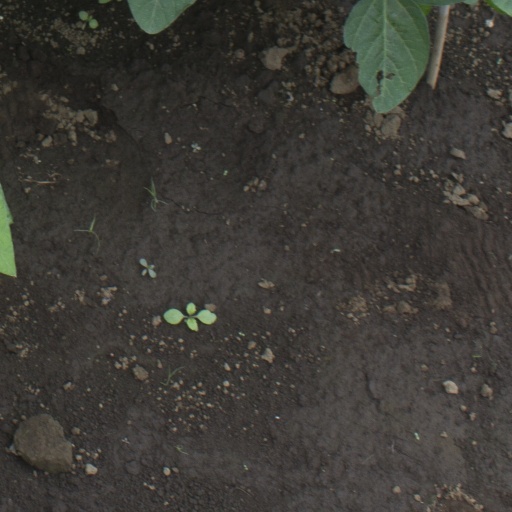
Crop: soybean